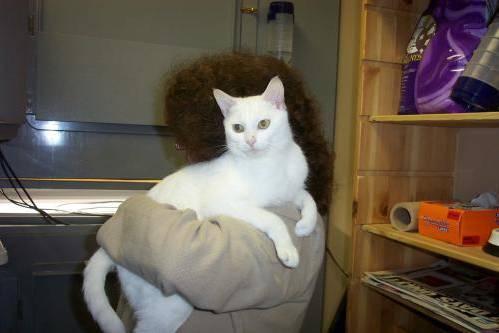
cat